Prism sight

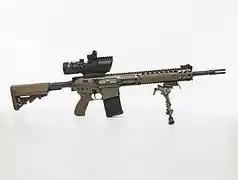
A British L129A1 sharpshooter rifle with a TA648-308 6×48 ACOG fitted

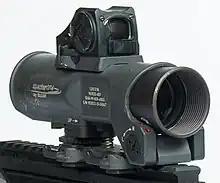
An Elcan SpecterOS 4x prism sight with a Shield Sights reflex sight mounted on top.

Prism sights often have fixed low-power magnification such as 1× (parity magnification or "non-magnifying"), 2×, 3× or 4x magnifications, sometimes 5× or more. Although the low magnification range means not the most visual details when aiming and observing targets, it allows larger fields of view, making them best suited for shooting at short or medium engagement distances.